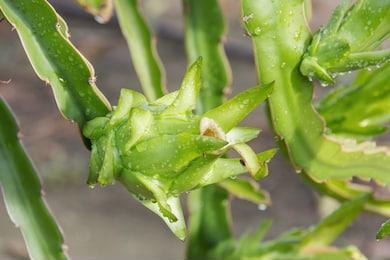
Label: Dragonfruit